Atkins station

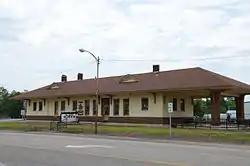

The Missouri-Pacific Depot is a historic former railroad station on the south side of United States Route 64 (between 1st and 2nd Avenues) in Atkins, Arkansas. It is a long rectangular single-story masonry building, finished in brick and stucco and covered by a hip roof. At one end, the roof extends beyond the structure to form a sheltered area, and the telegrapher's booth projects from the building's south (track-facing) side. It was built about 1910 by the Missouri-Pacific Railroad, and is typical of that railroad's period stations, having only lost its tile roof.